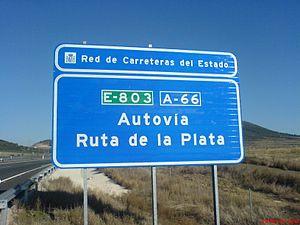
L'autoroute espagnole A-66 E803 appelée aussi Autovia Ruta de la Plata est une longue autoroute et un important axe de communication encore inachevé qui relie le nord au sud de l'Espagne par l'ouest.